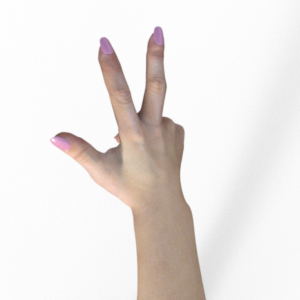
Label: scissors